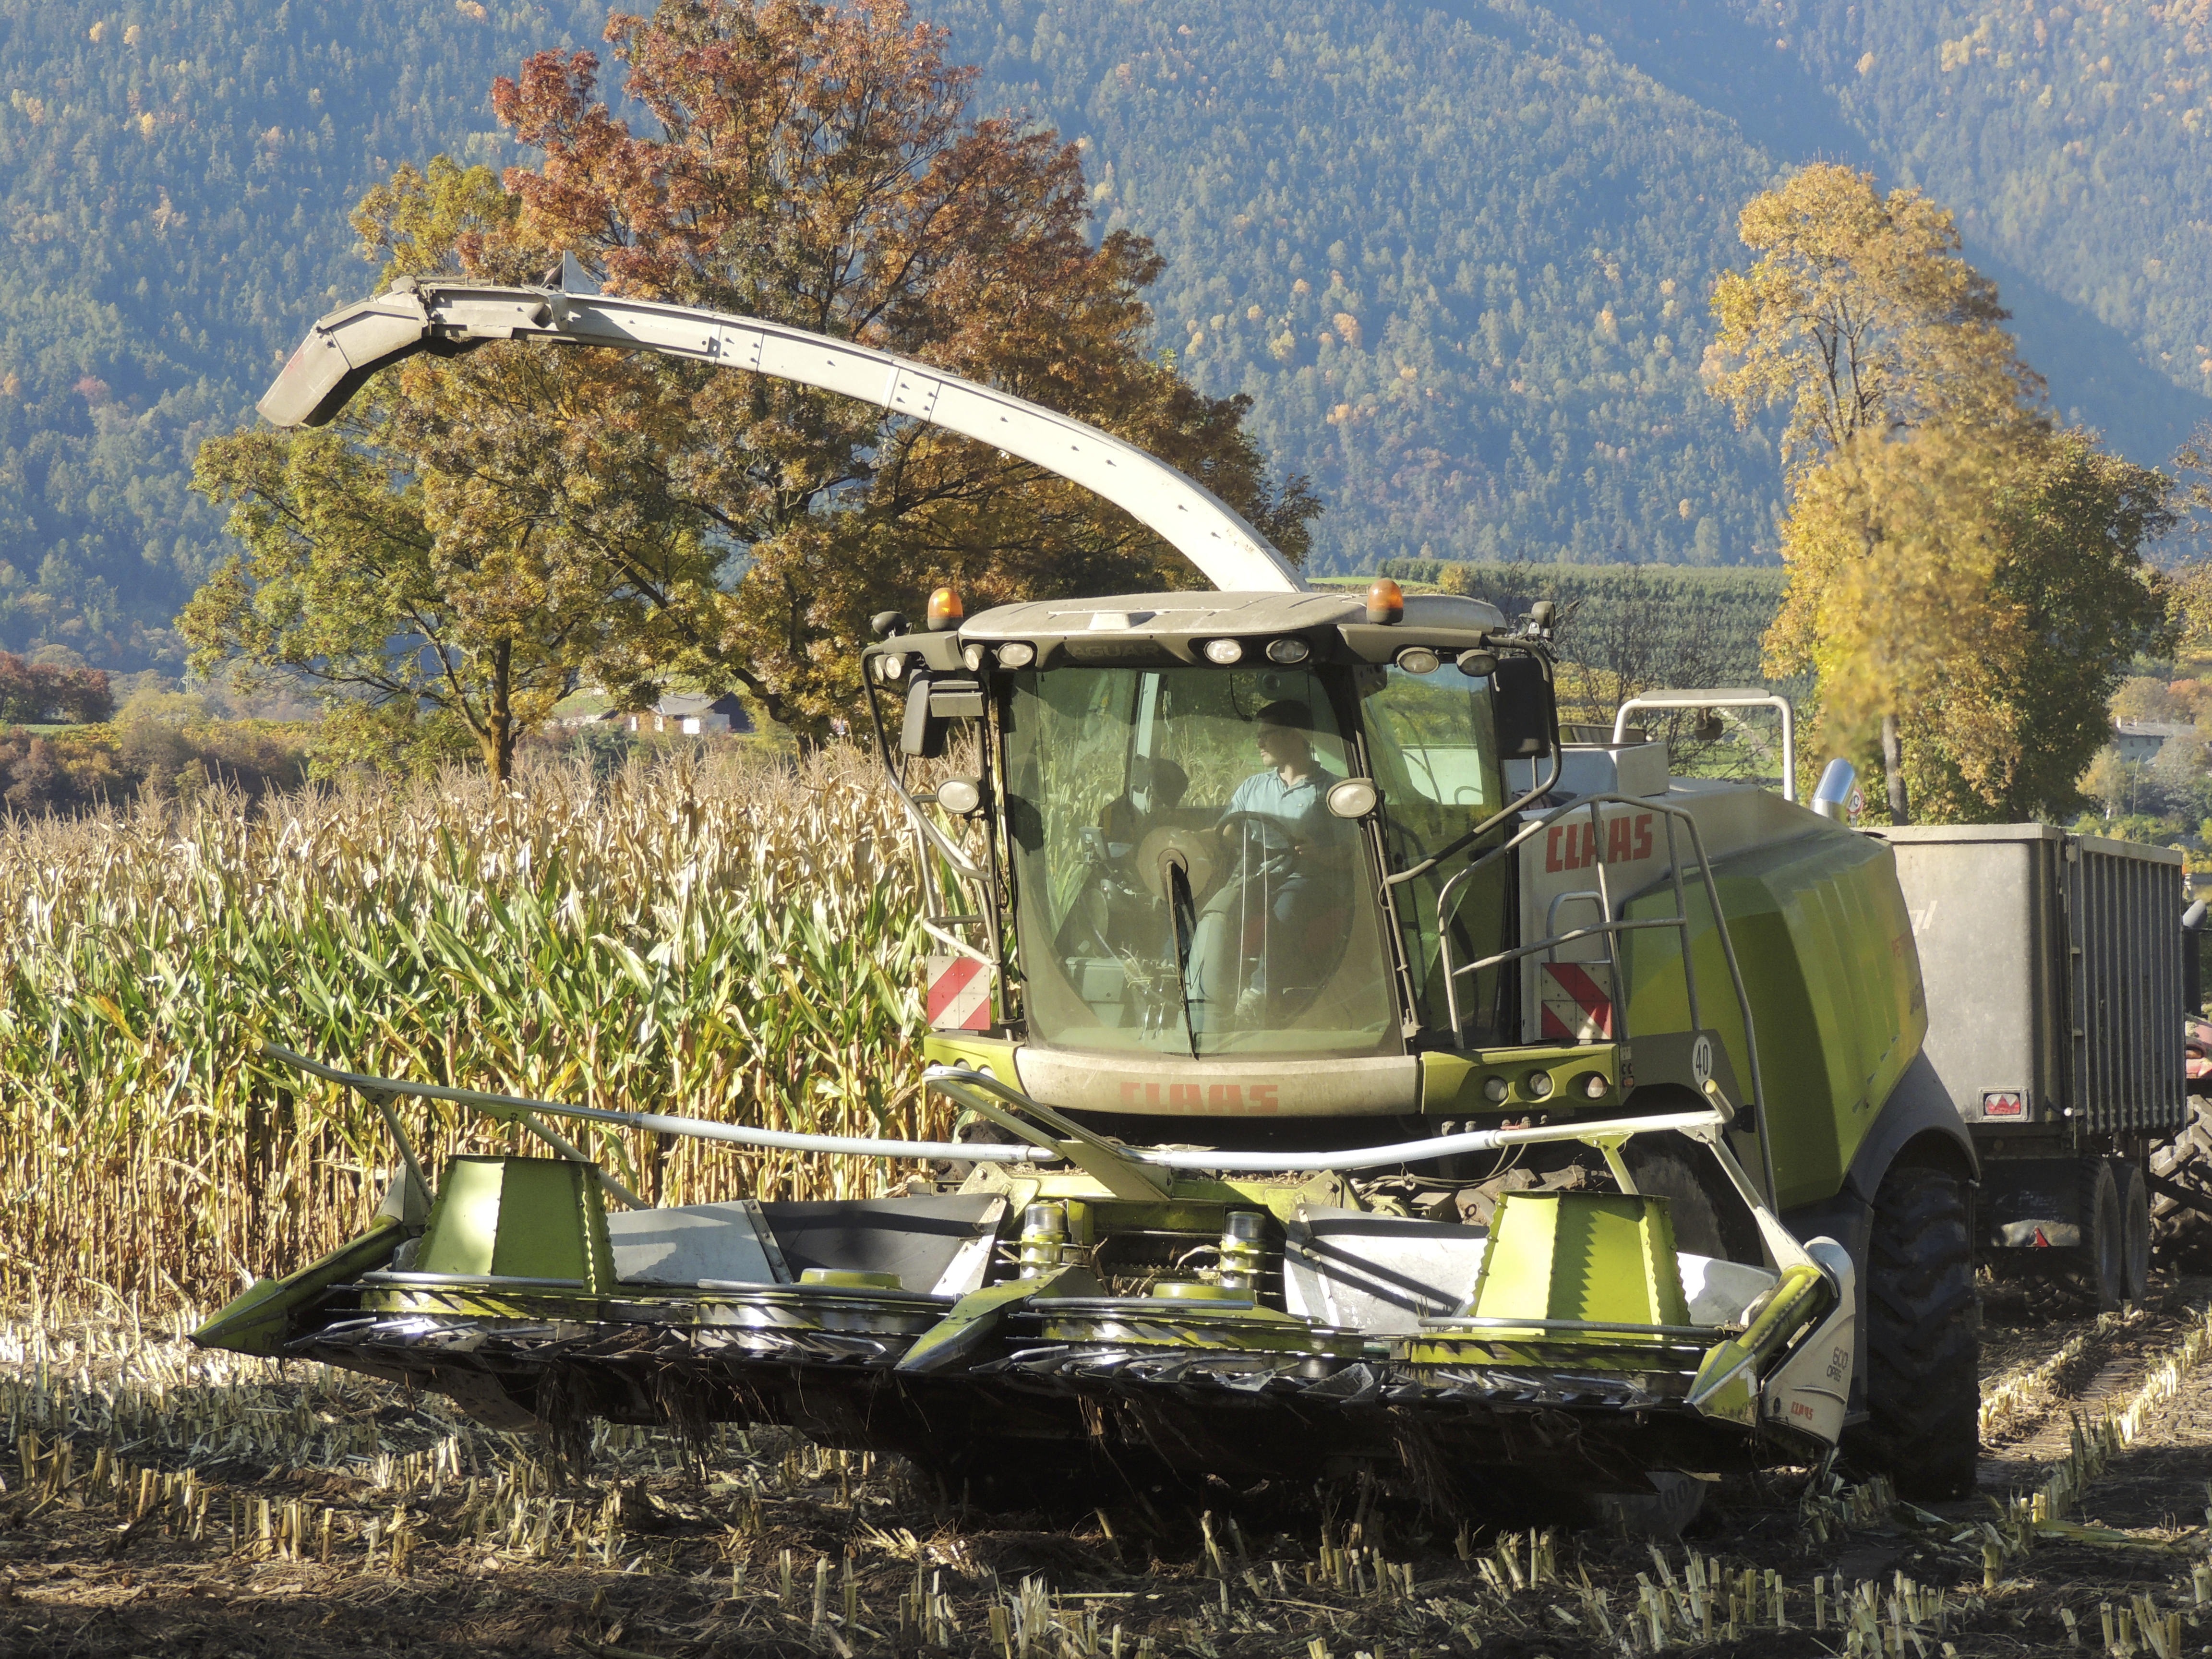
tree, field, farm, transport, food, harvest, vehicle, corn, agriculture, cultivation, cornfield, harvester, rural area, combine harvester